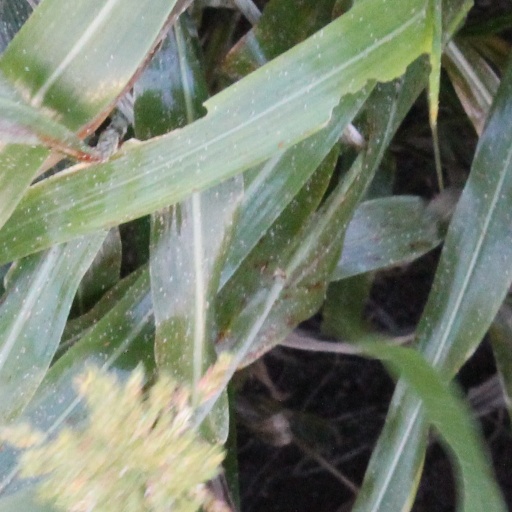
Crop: sorghum